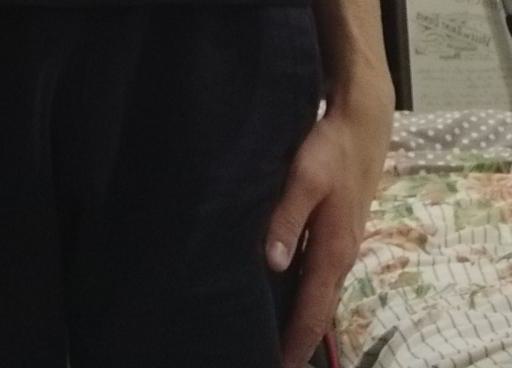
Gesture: no_gesture